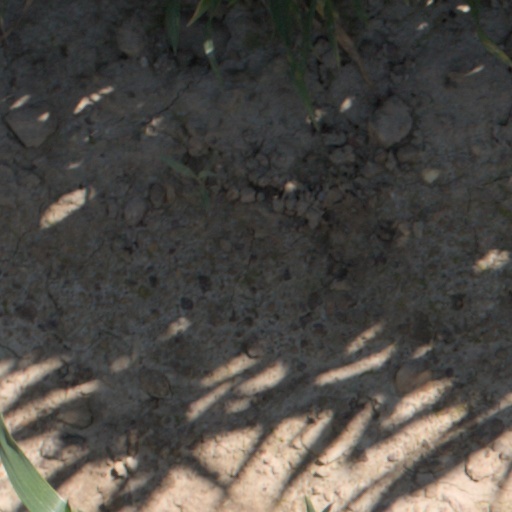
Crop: wheat